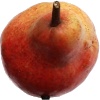
Label: red_pear